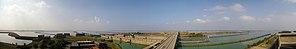
Le Krammer est un ancien bras du Delta de la Meuse et du Rhin aux Pays-Bas